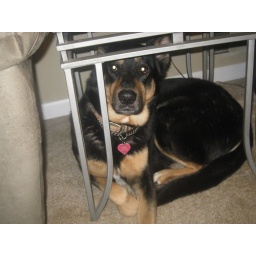
big dog under a little table 006